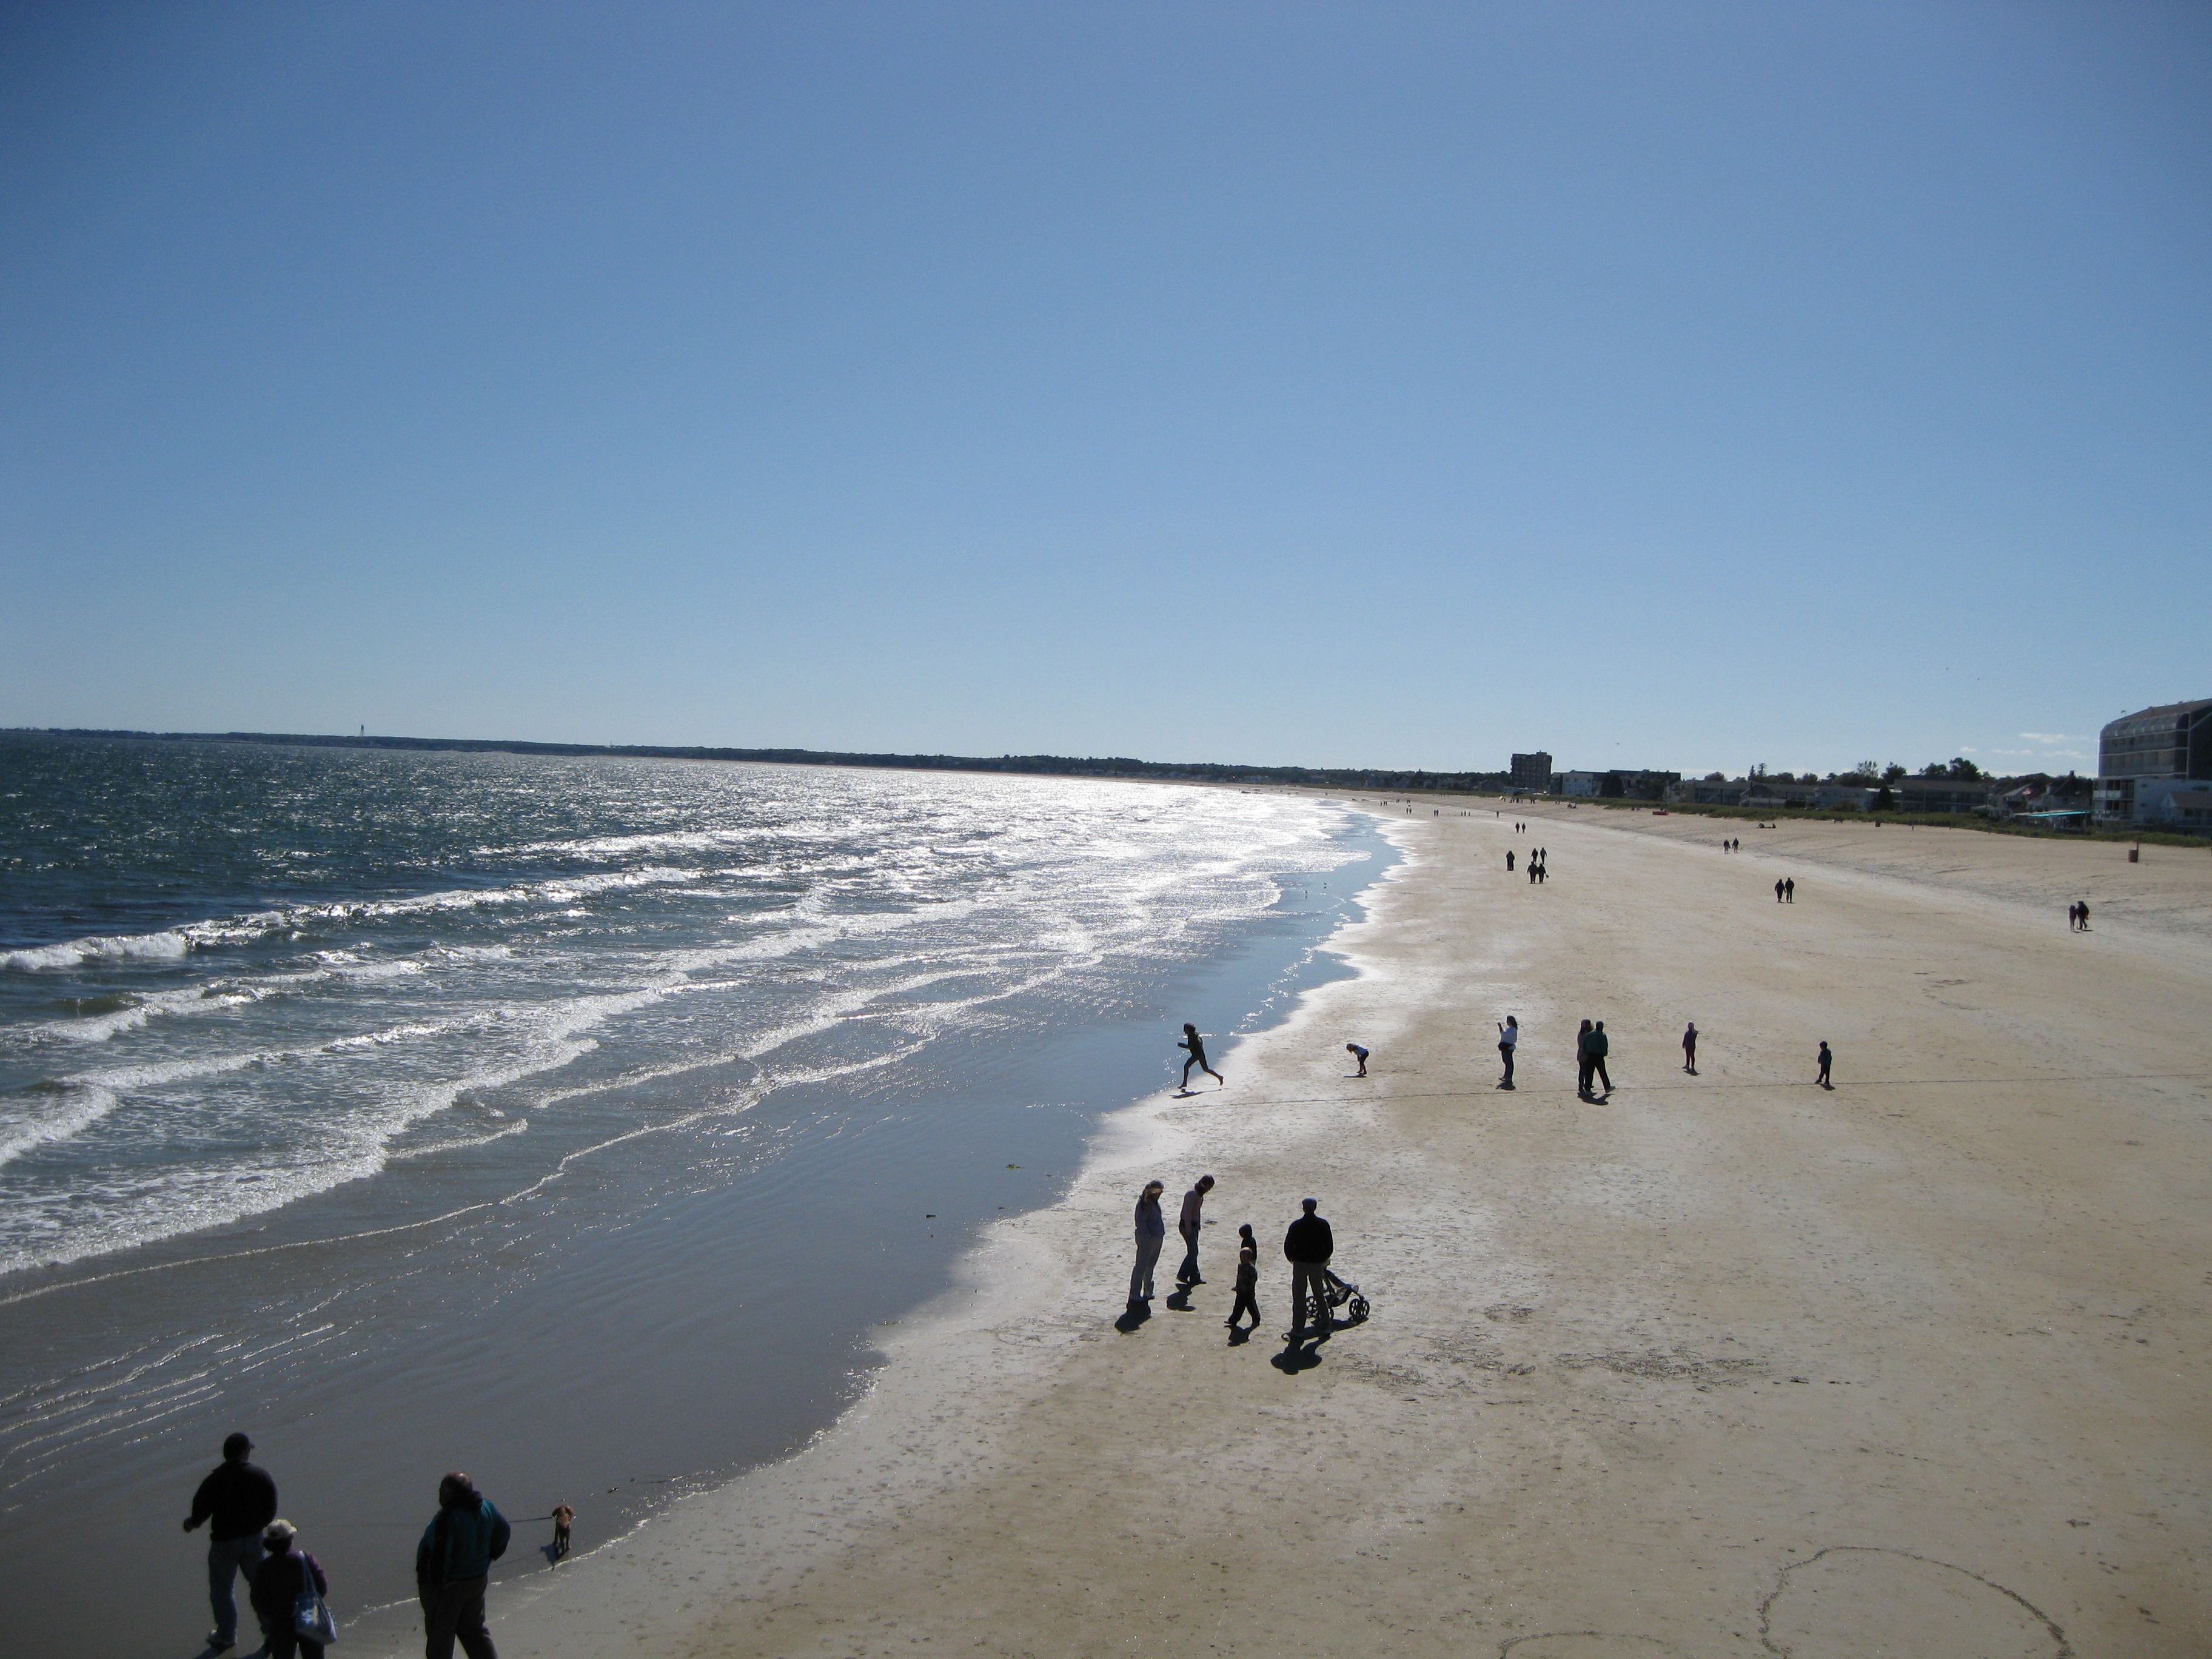
beach, sea, coast, water, sand, ocean, horizon, sunshine, shore, wave, vacation, coastline, seaside, idyllic, paradise, tranquil, tropical, seascape, holiday, bay, island, tourism, body of water, sandy, sunny, relaxation, resort, tourists, cape, mudflat, wind wave